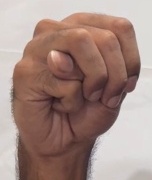
ASL sign: M